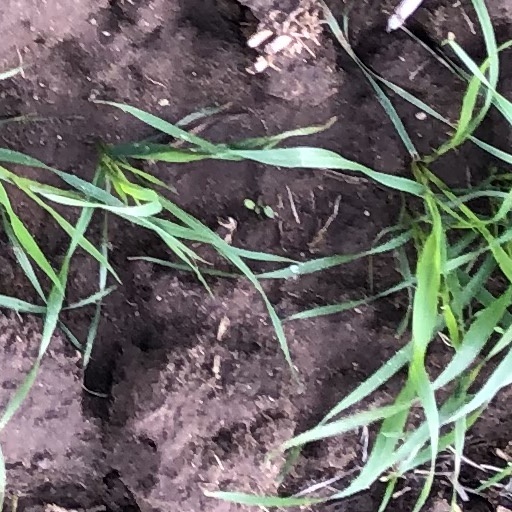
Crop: wheat